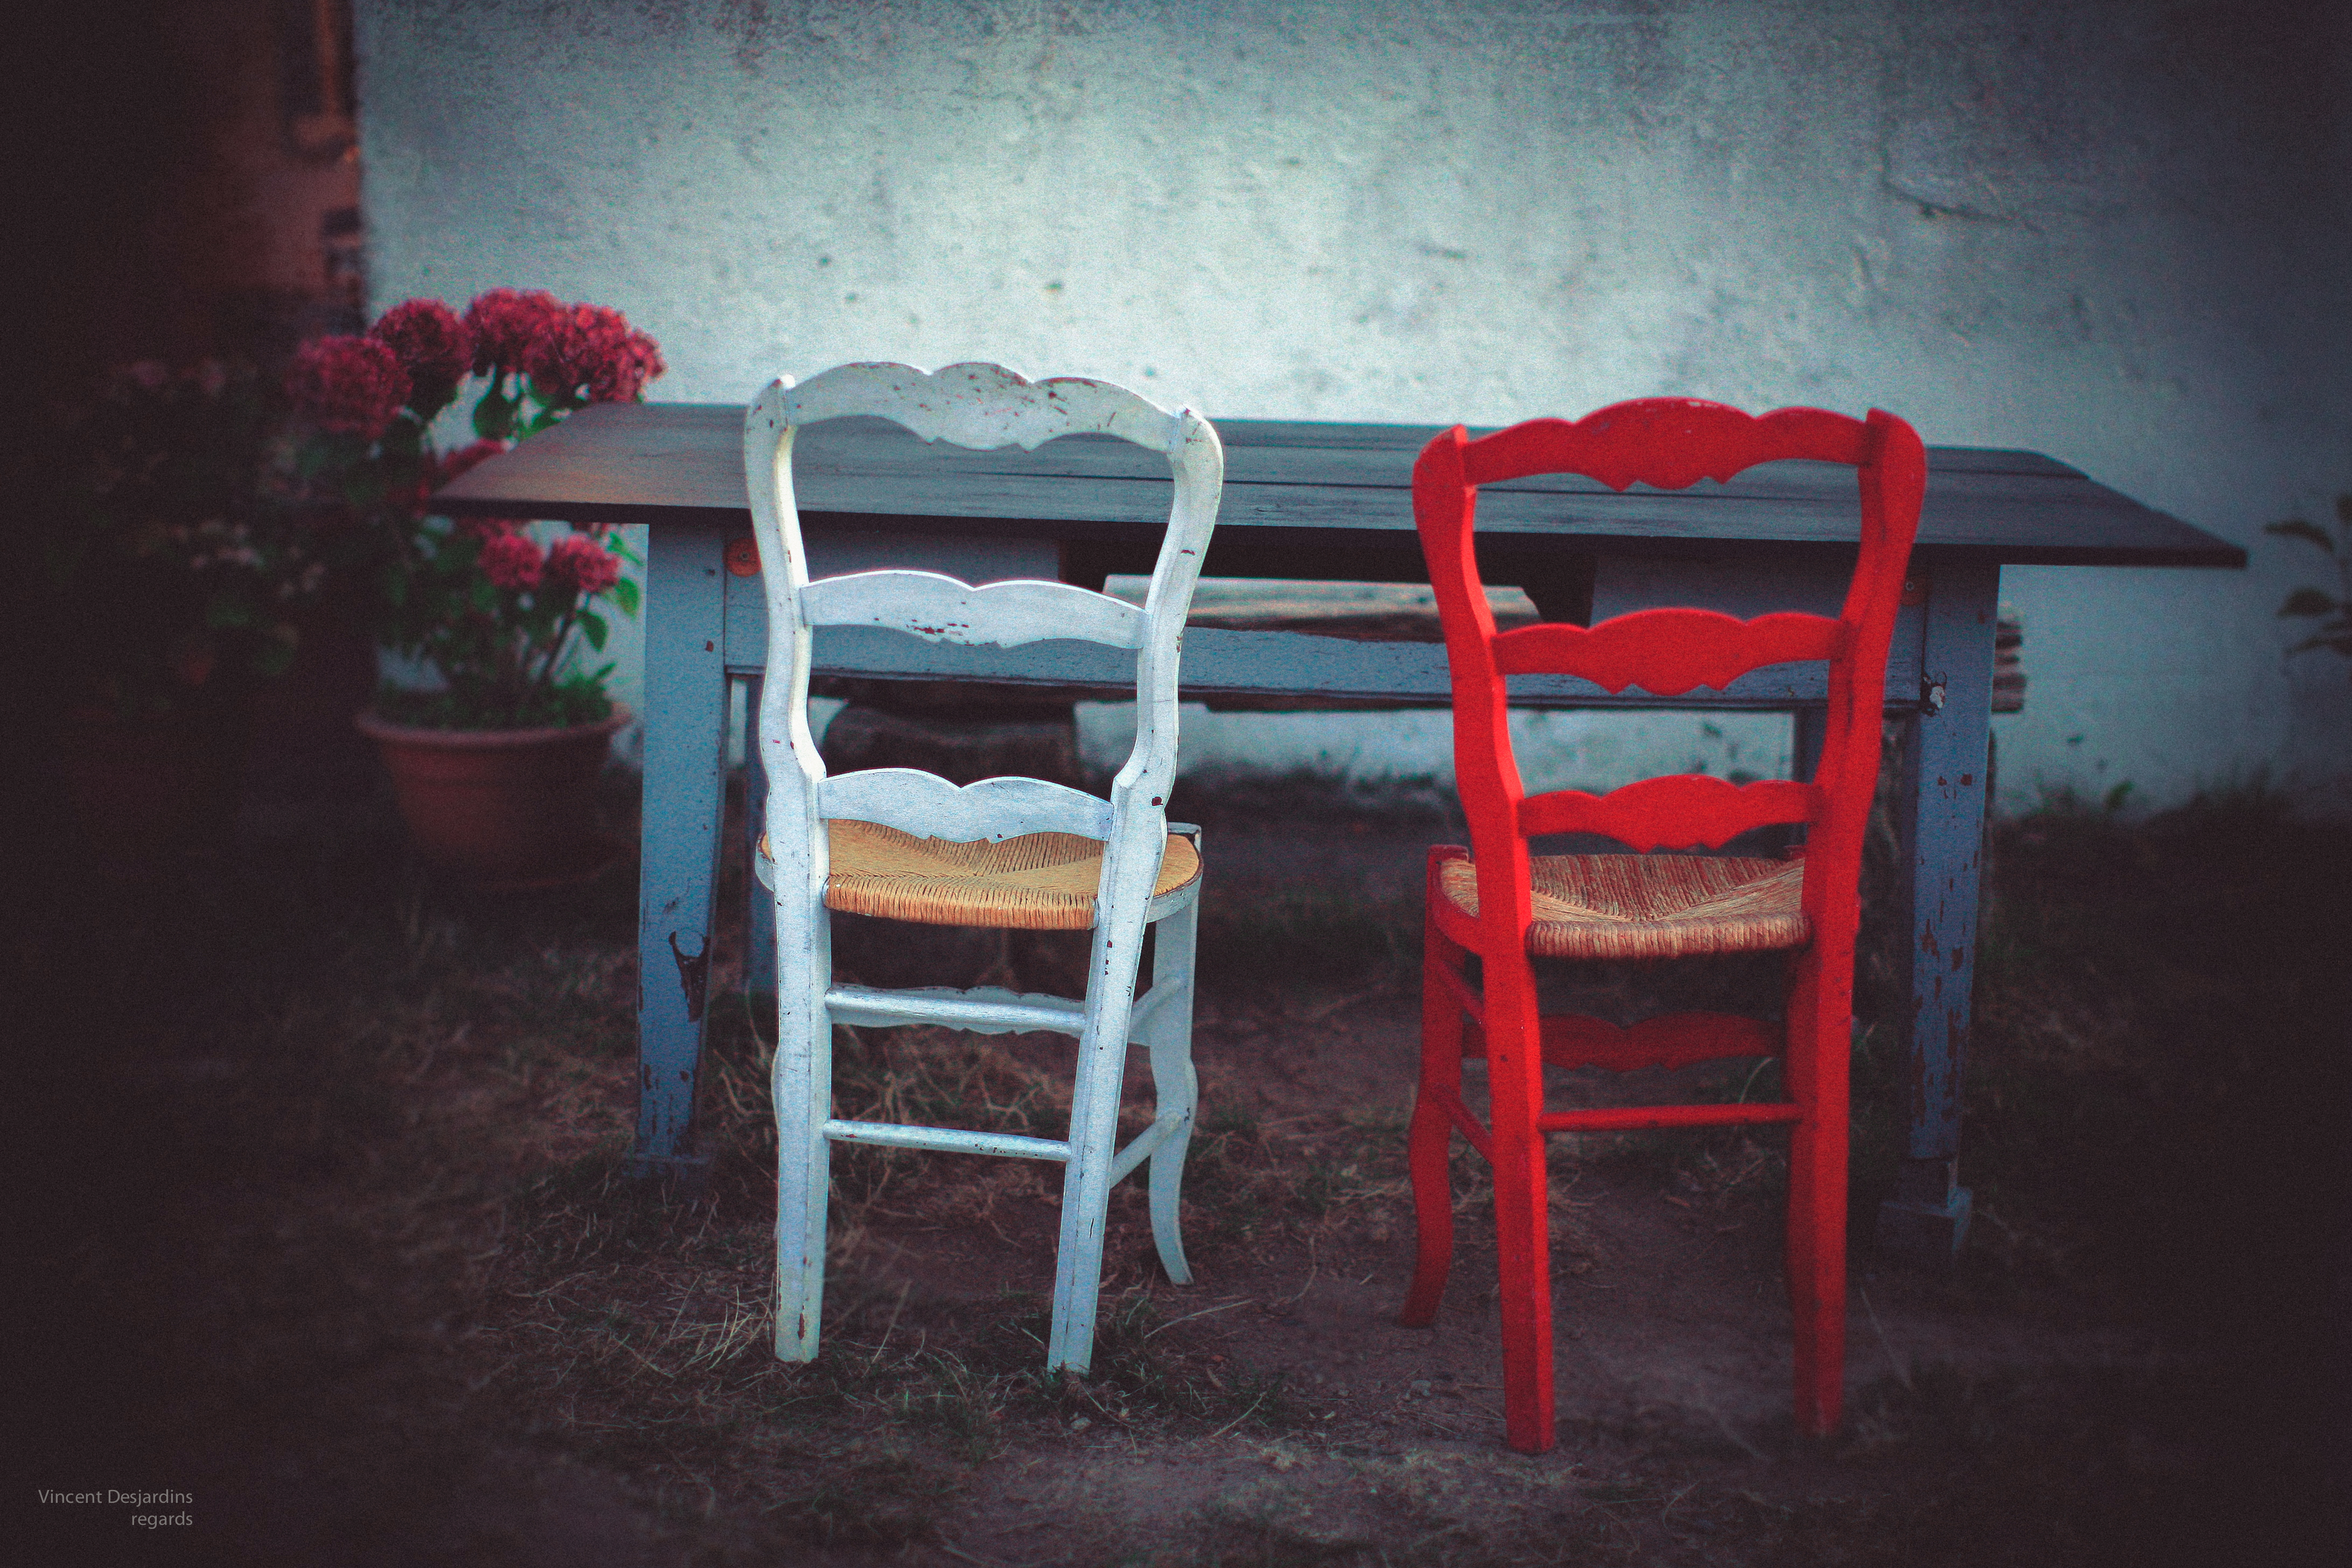
table, chair, france, red, color, canon, furniture, francia, frankreich, chaise, canon5d, bretagne, morbihan, ef50mmf12lusm, chaises, crperie, carnac, fermedumnec